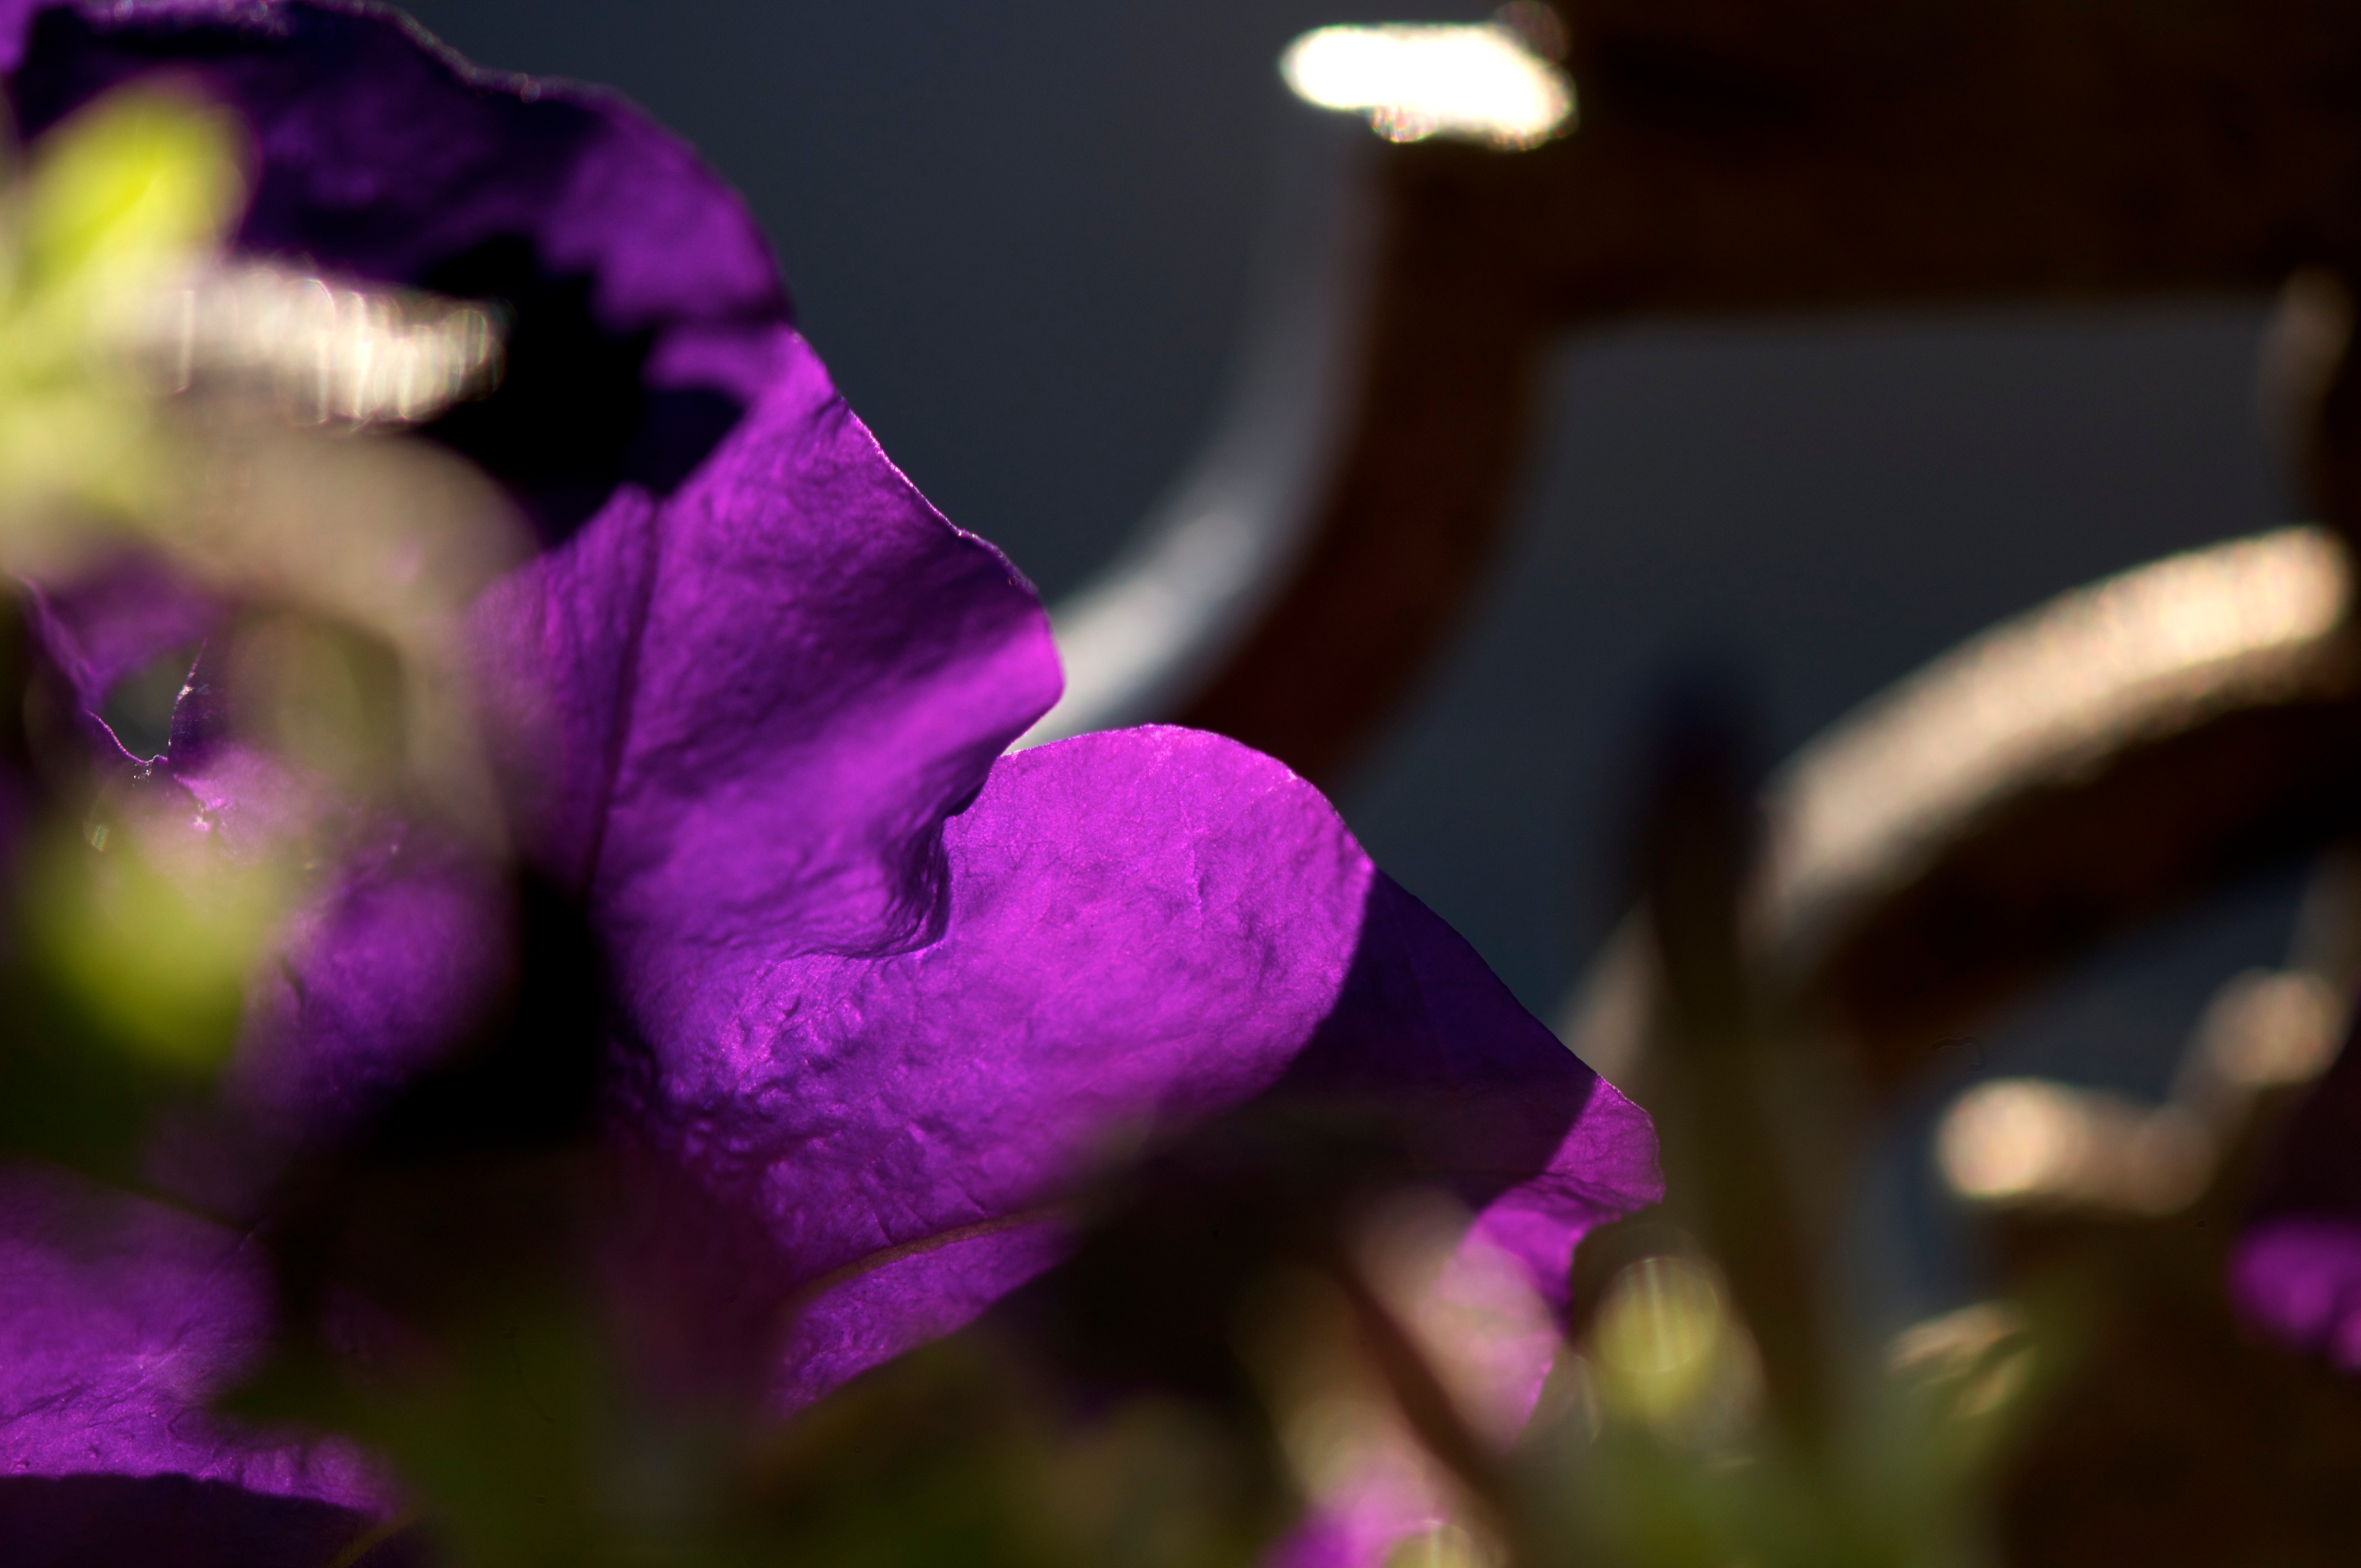
blossom, plant, photography, leaf, flower, purple, petal, red, color, darkness, pink, flora, close up, eye, organ, macro photography, flowering plant, land plant